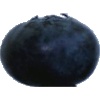
Label: Blueberry 1